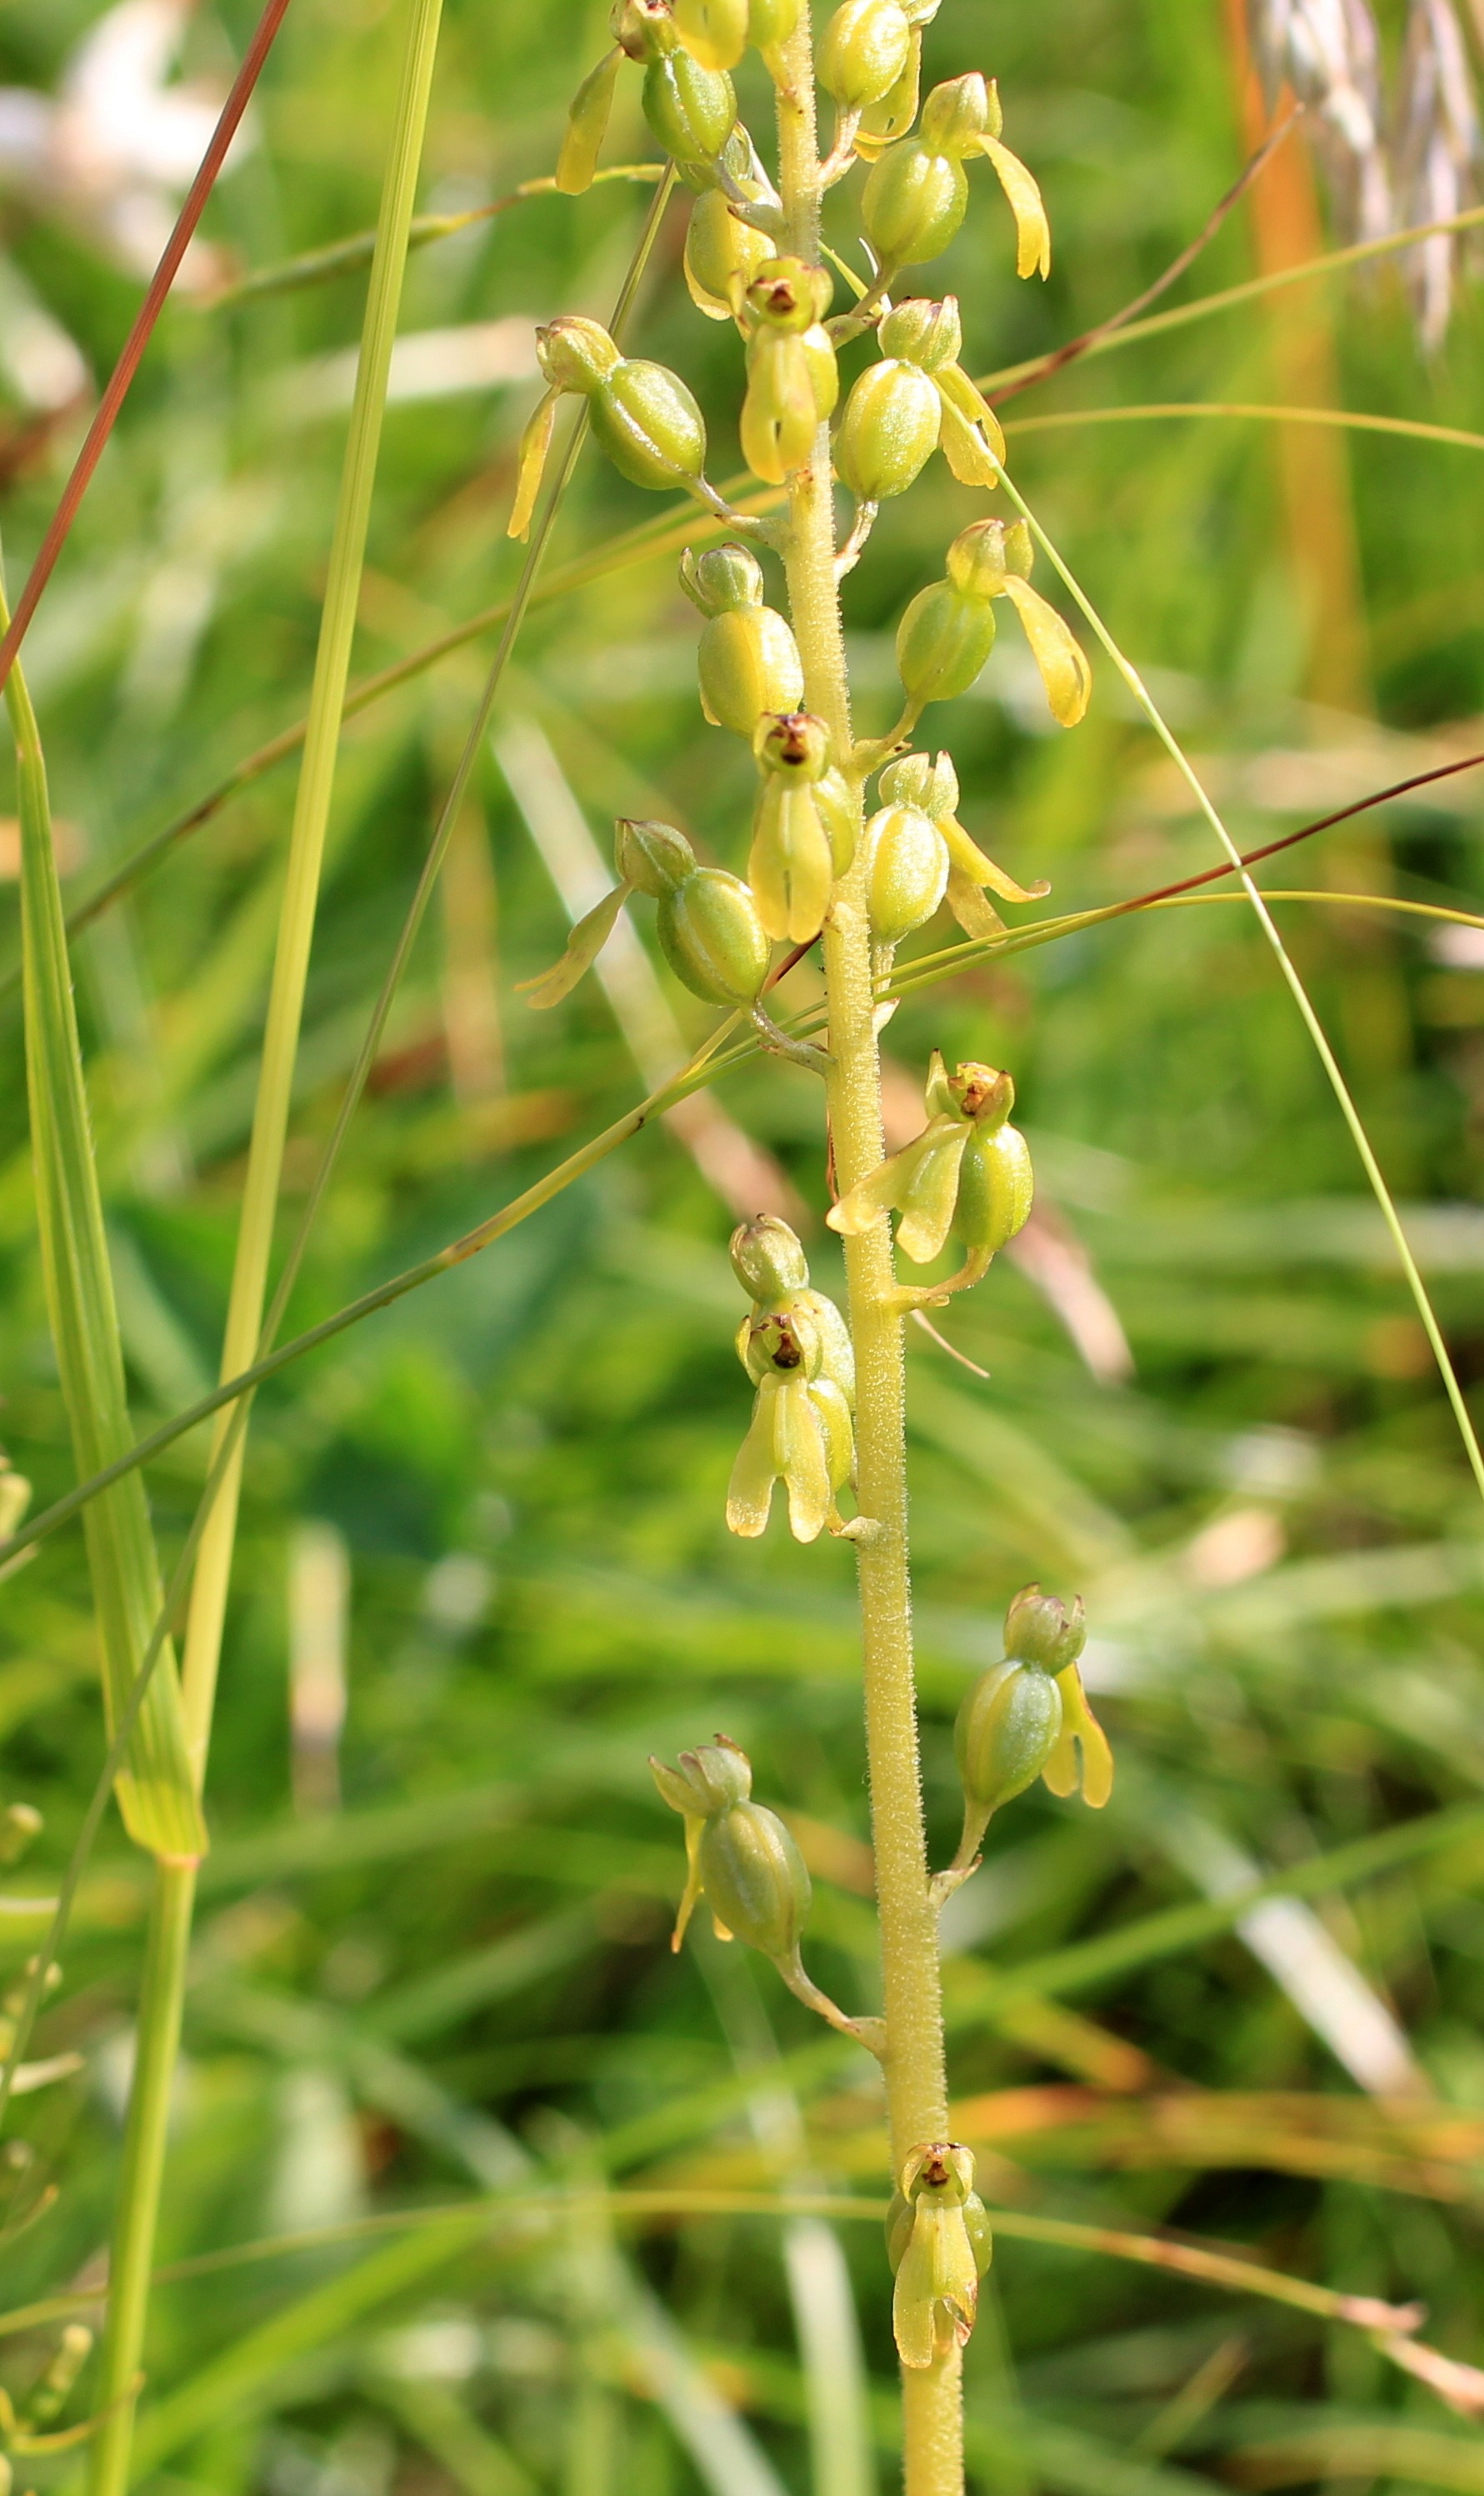
plant, flower, food, herb, produce, crop, botany, flora, wild flower, orchid, wildflower, flowering plant, alpine flower, grass family, plant stem, land plant, two blade